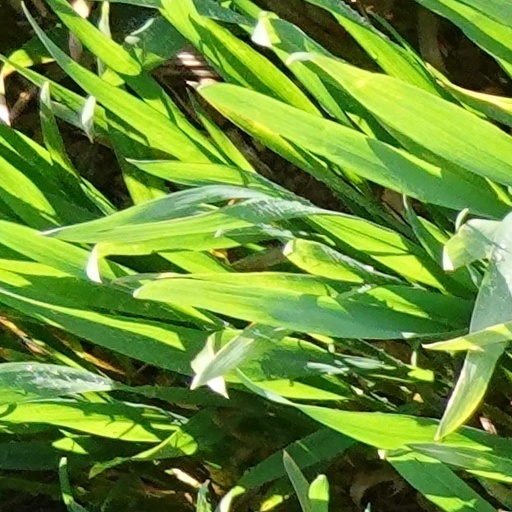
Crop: wheat